749 Galilee earthquake

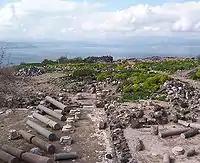
Ruins of Hippos/Sussita

"Ra'ash shvi'it" is mentioned in piyyutim (Jewish liturgical poems). Some rabbis believe the earthquake struck in a Sabbatical year, in which case the translation of the term would be "earthquake of the seventh year."